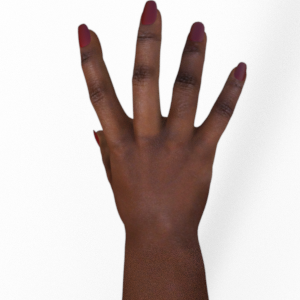
Label: paper